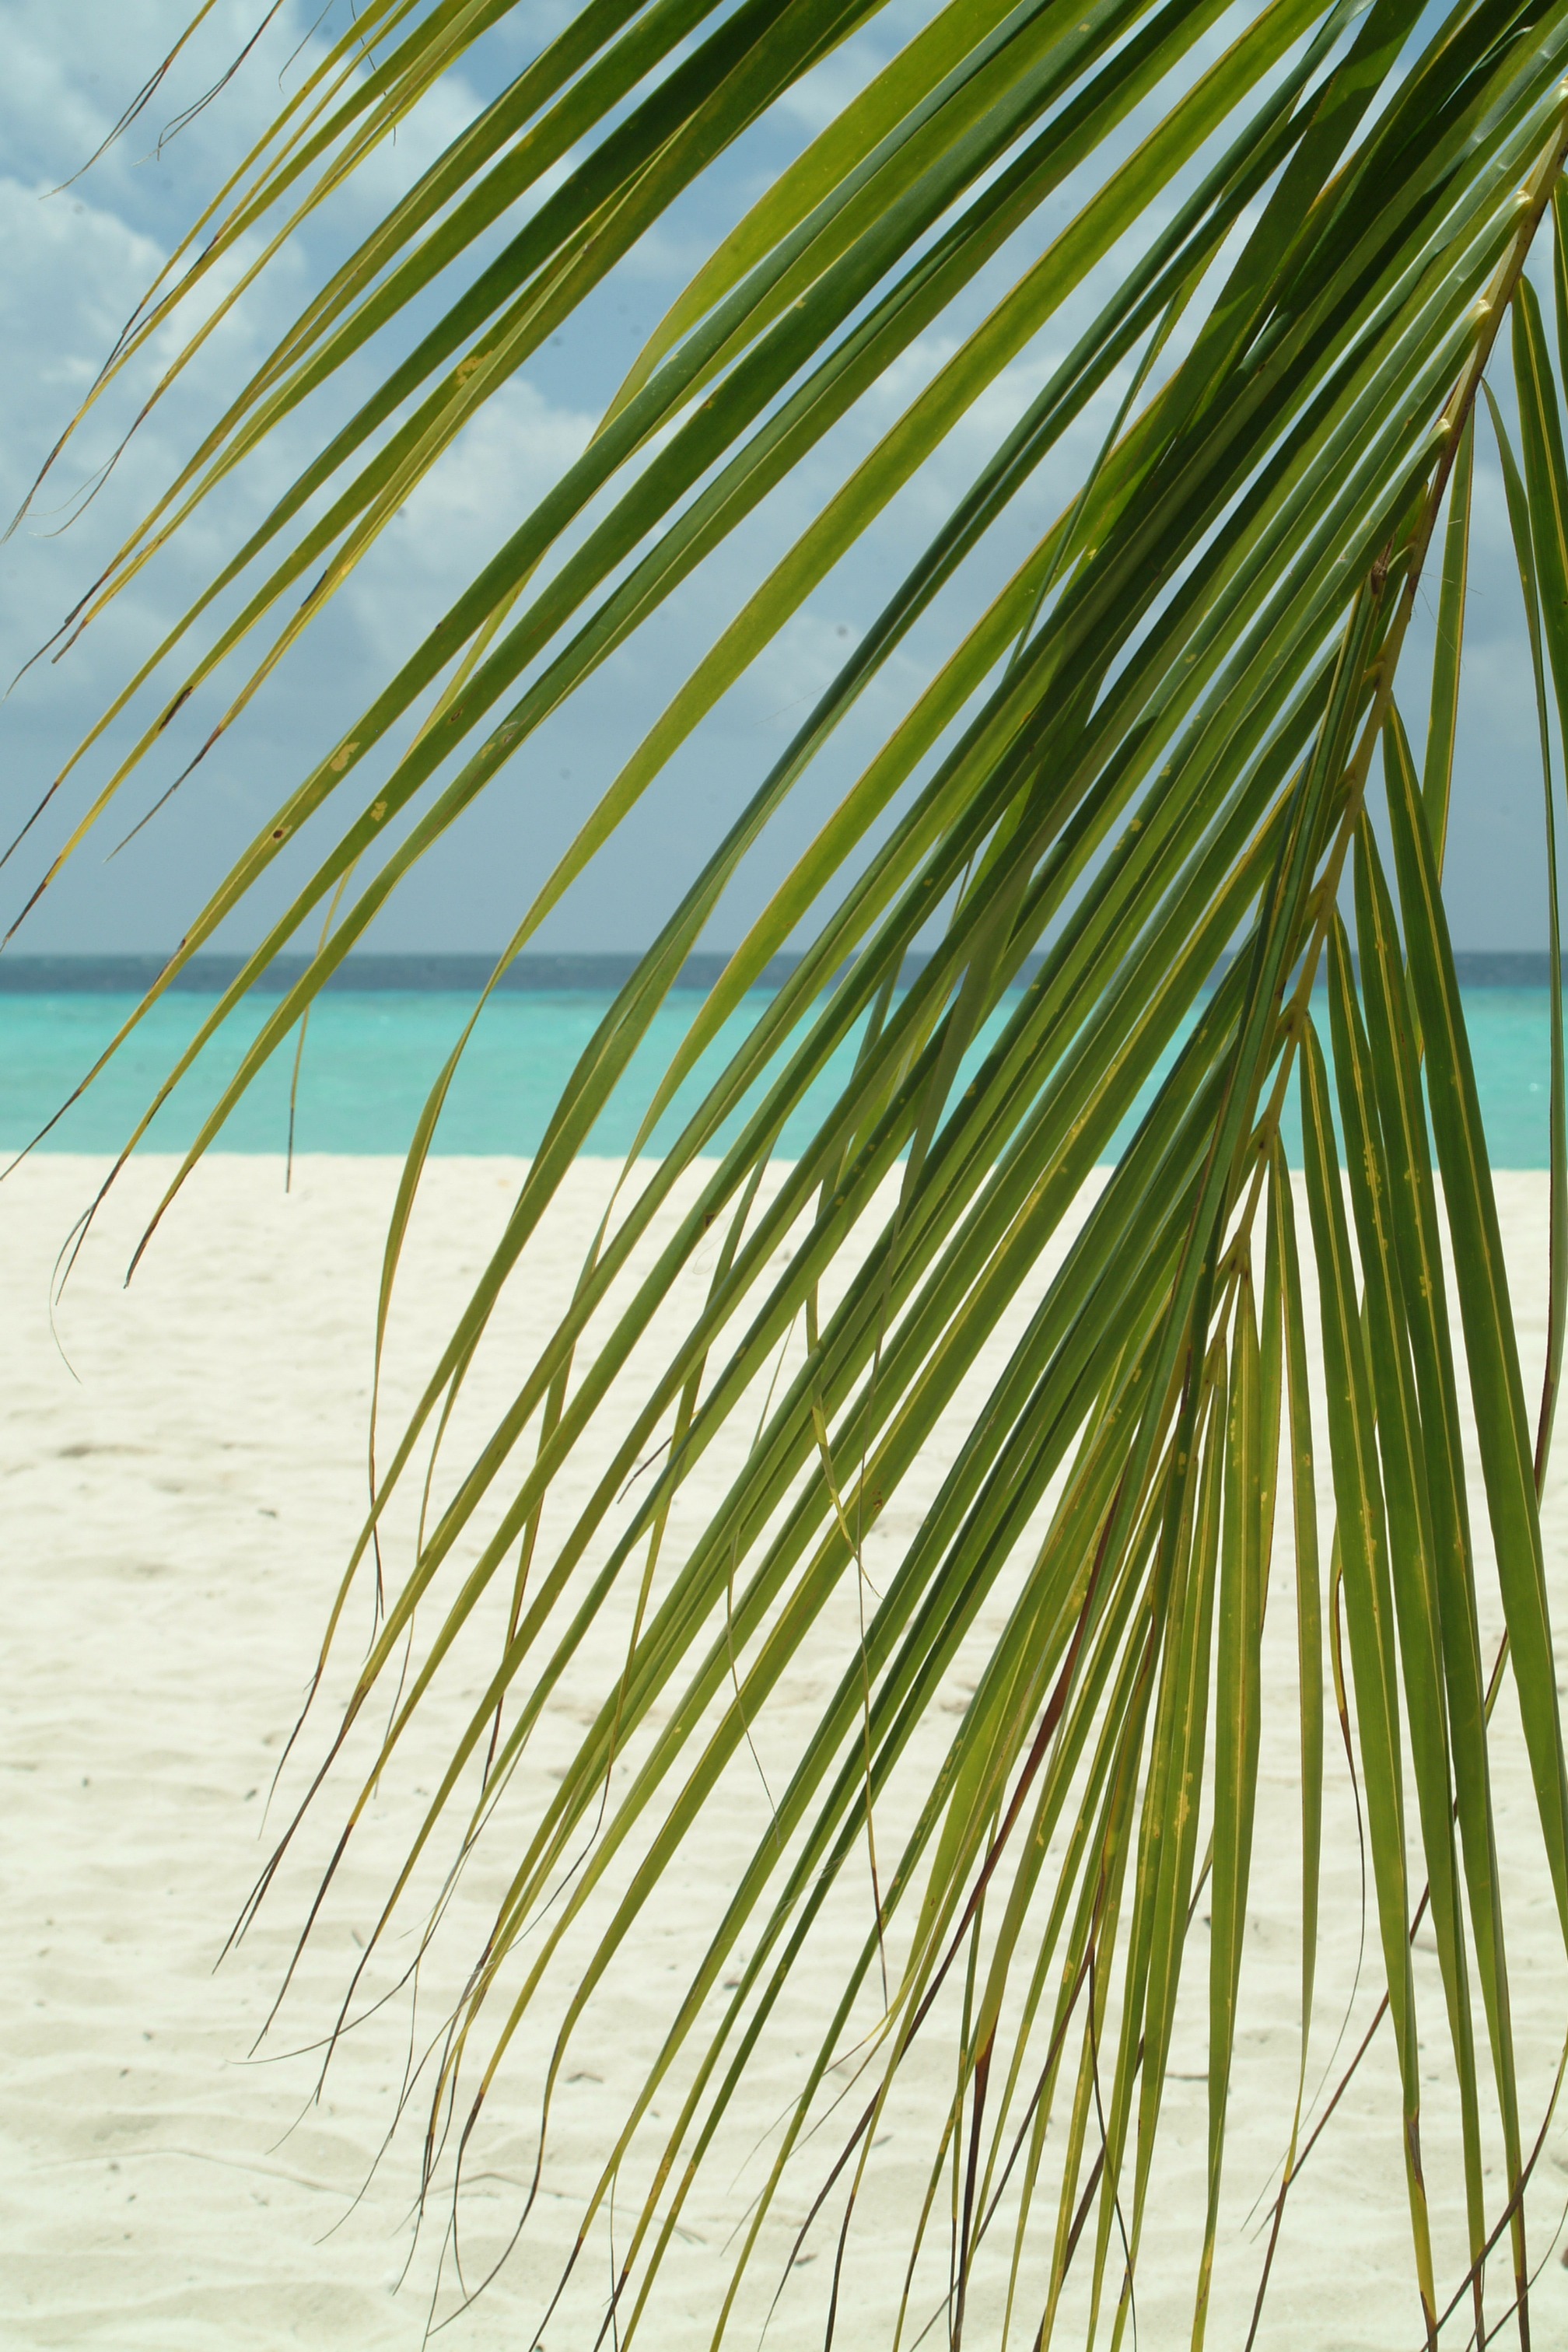
beach, sea, tree, grass, branch, plant, leaf, flower, line, green, botany, twig, coconut, bamboo, palma, maldives, flowering plant, palm branch, grass family, plant stem, woody plant, land plant, arecales, palm family